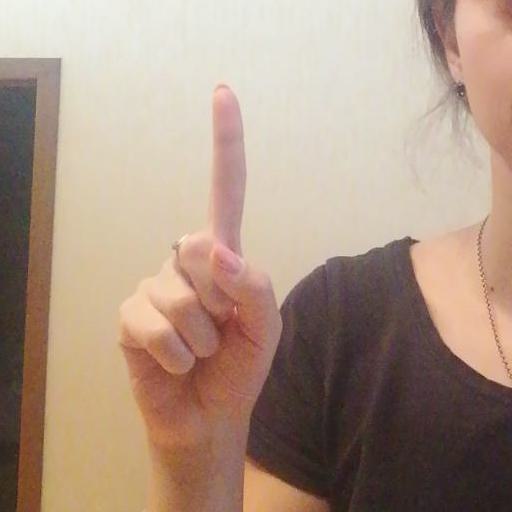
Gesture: one